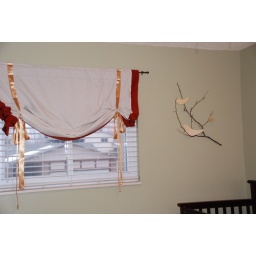
A branch from the tree in the front yard with some paper birds and a curtain made from a table cloth and some muslin.